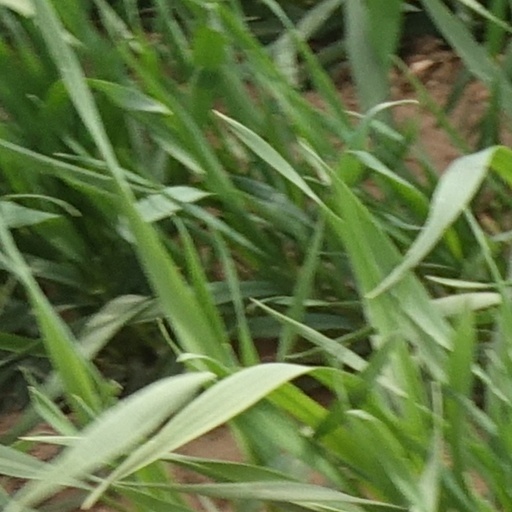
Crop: wheat